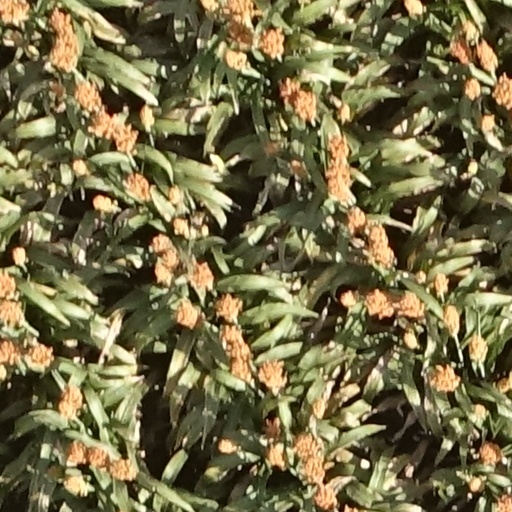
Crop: sorghum